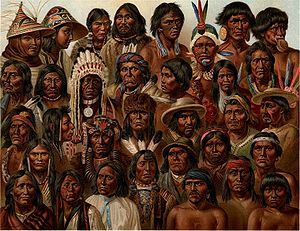
Amerikas oprindelige folk
"""Amerikanske folk"" fremstillet på en oprindelig tysk planche gengivet i Nordisk familjebok fra 1904.